Jeremy Shada

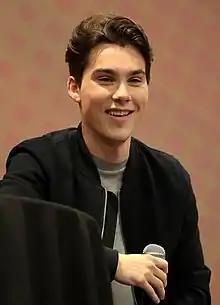
Shada at the Phoenix Fan Fusion in 2019

Jeremy Shada (born January 21, 1997) is an American actor, musician and singer. He is best known for his work as the voice of Finn the Human from the American animated television franchise "Adventure Time" and Lance in "". He is also known for starring as various characters in the sketch-comedy series "Incredible Crew". His most recent appearances are in the 2020 Netflix original television series "Julie and the Phantoms", as Reggie Peters and the voice of Tom Kullersen in DreamWorks' "".